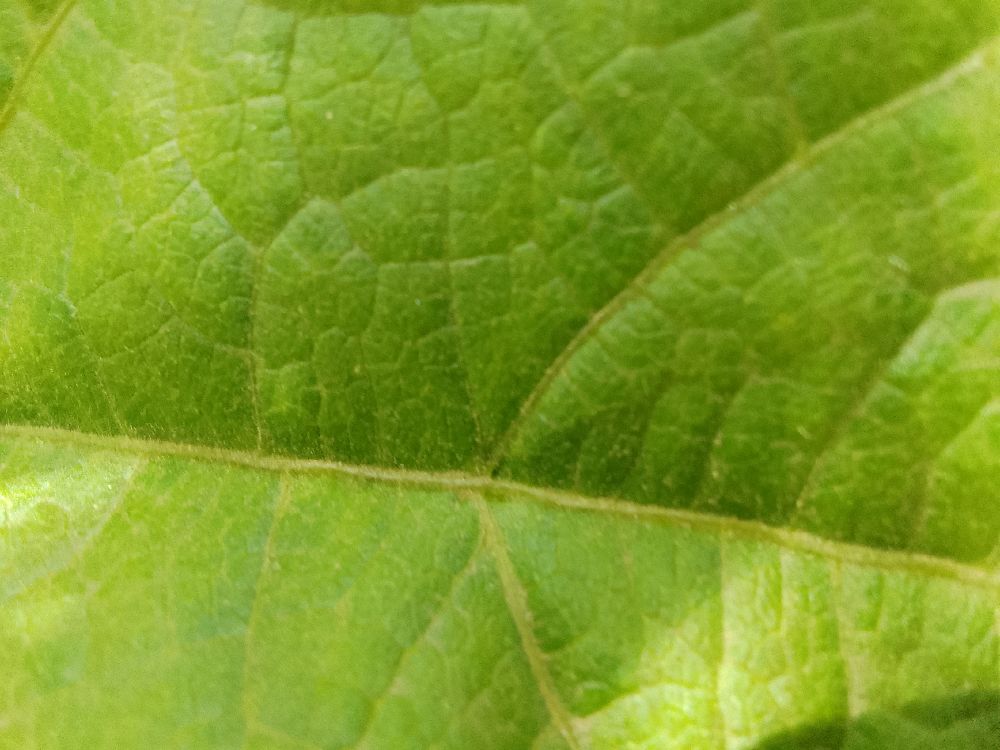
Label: healthy